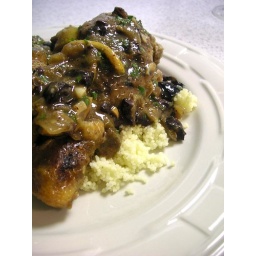
Marakesh chicken from the crock pot made by the husband